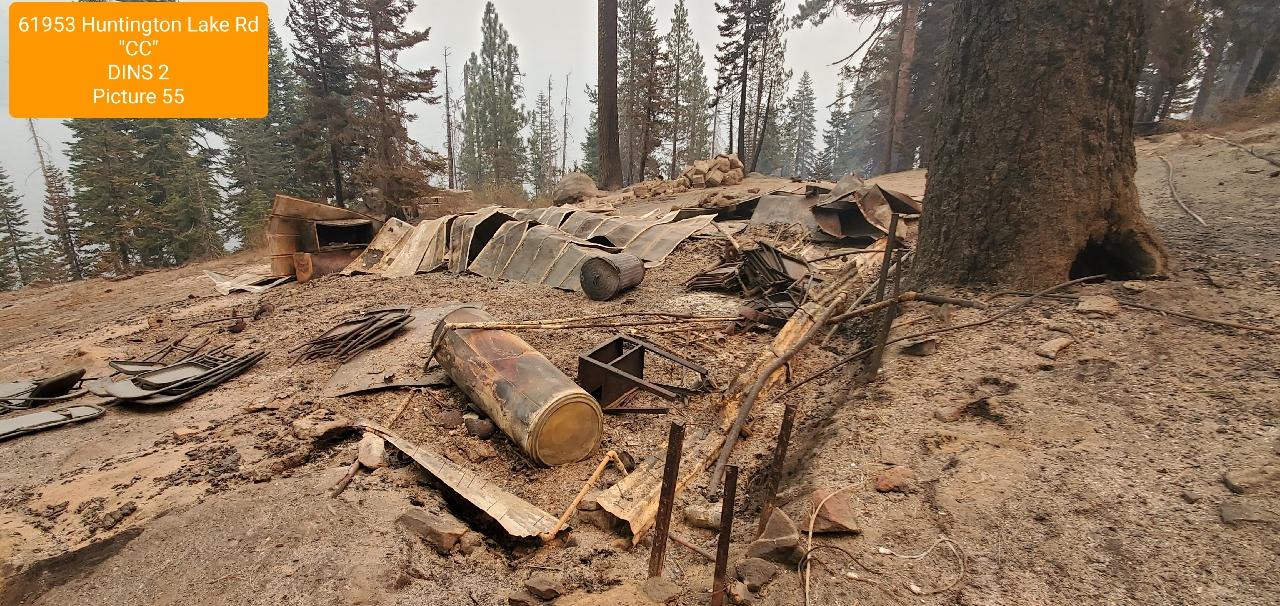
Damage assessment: destroyed